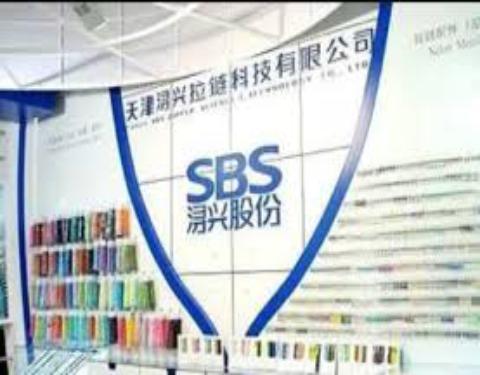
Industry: Others